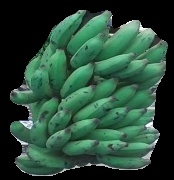
Variety: elakki-bale
Grade: grade3